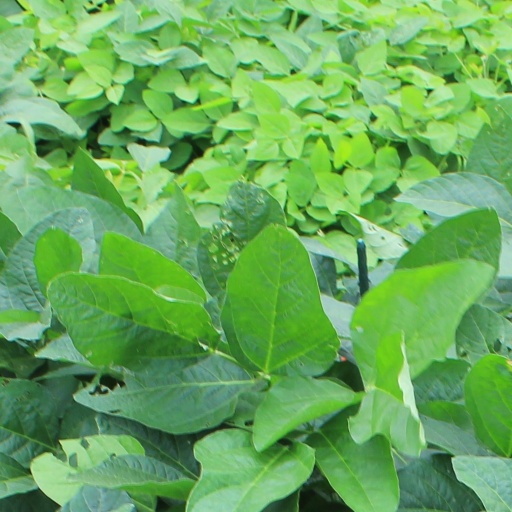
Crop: soybean